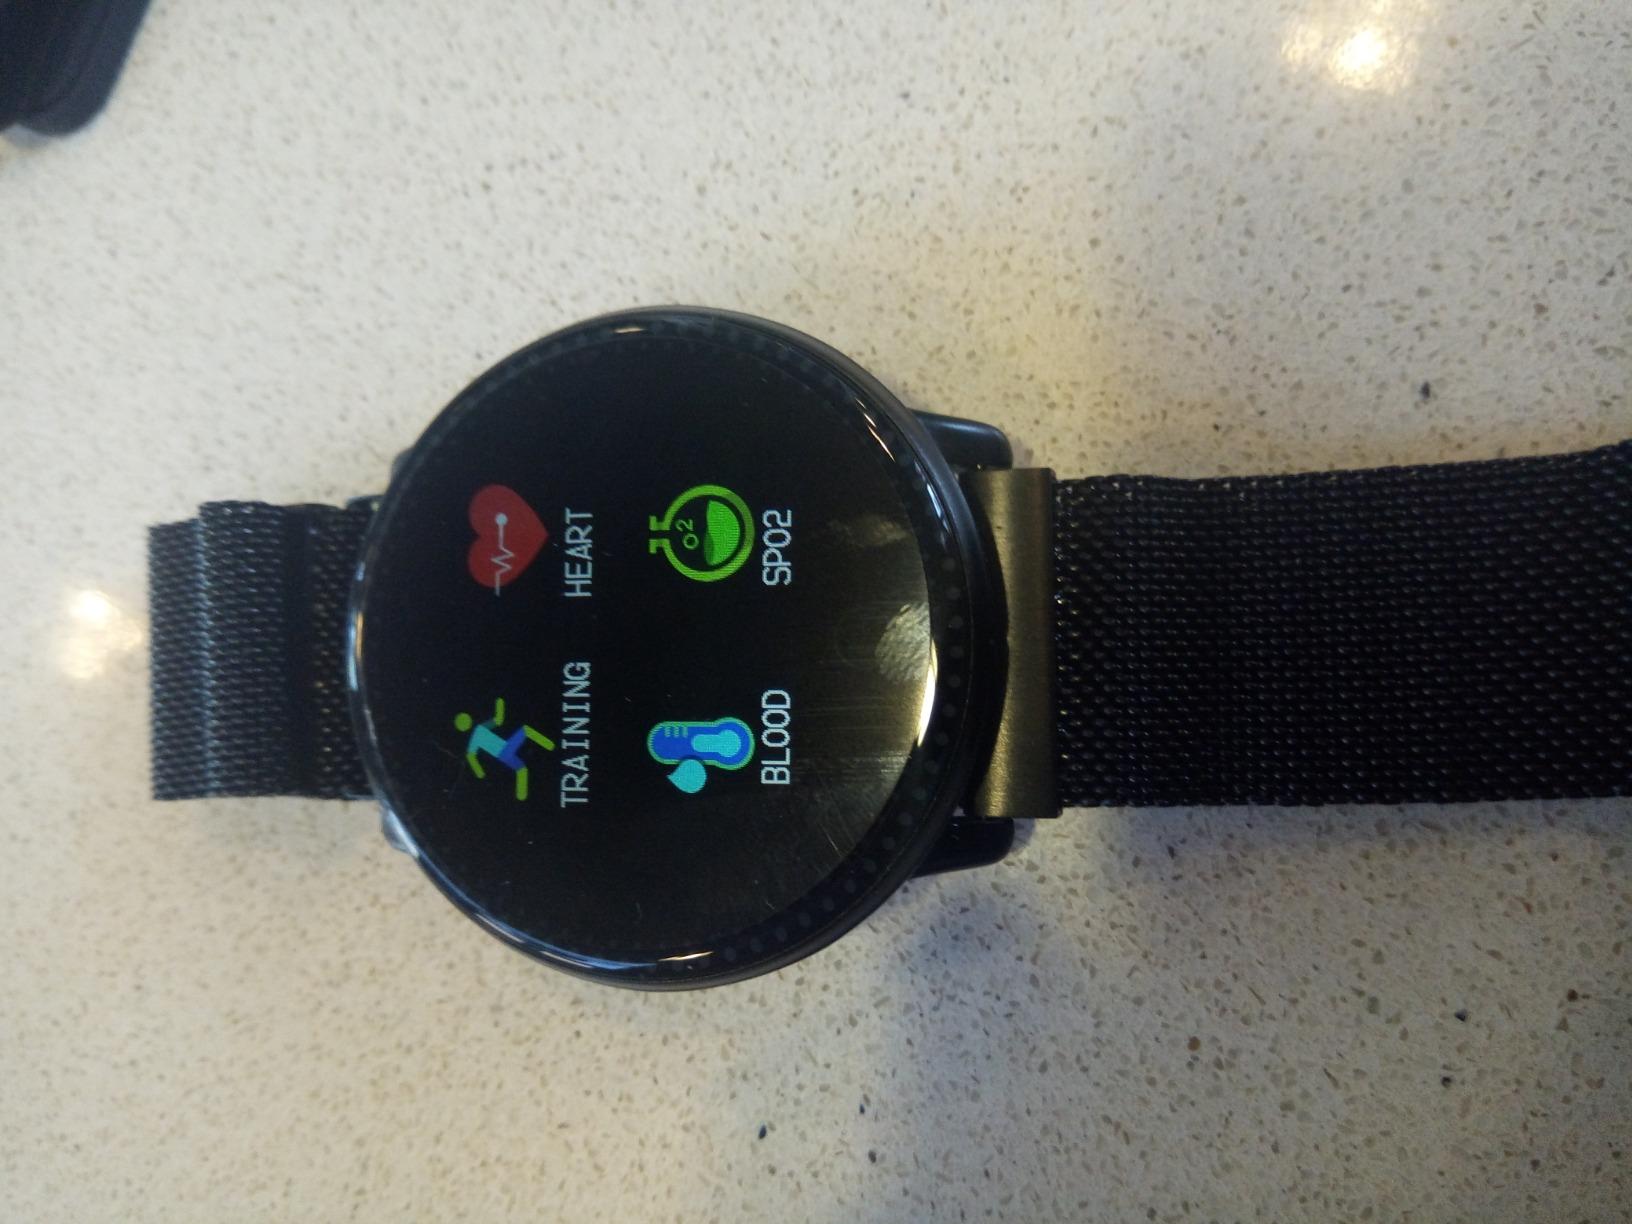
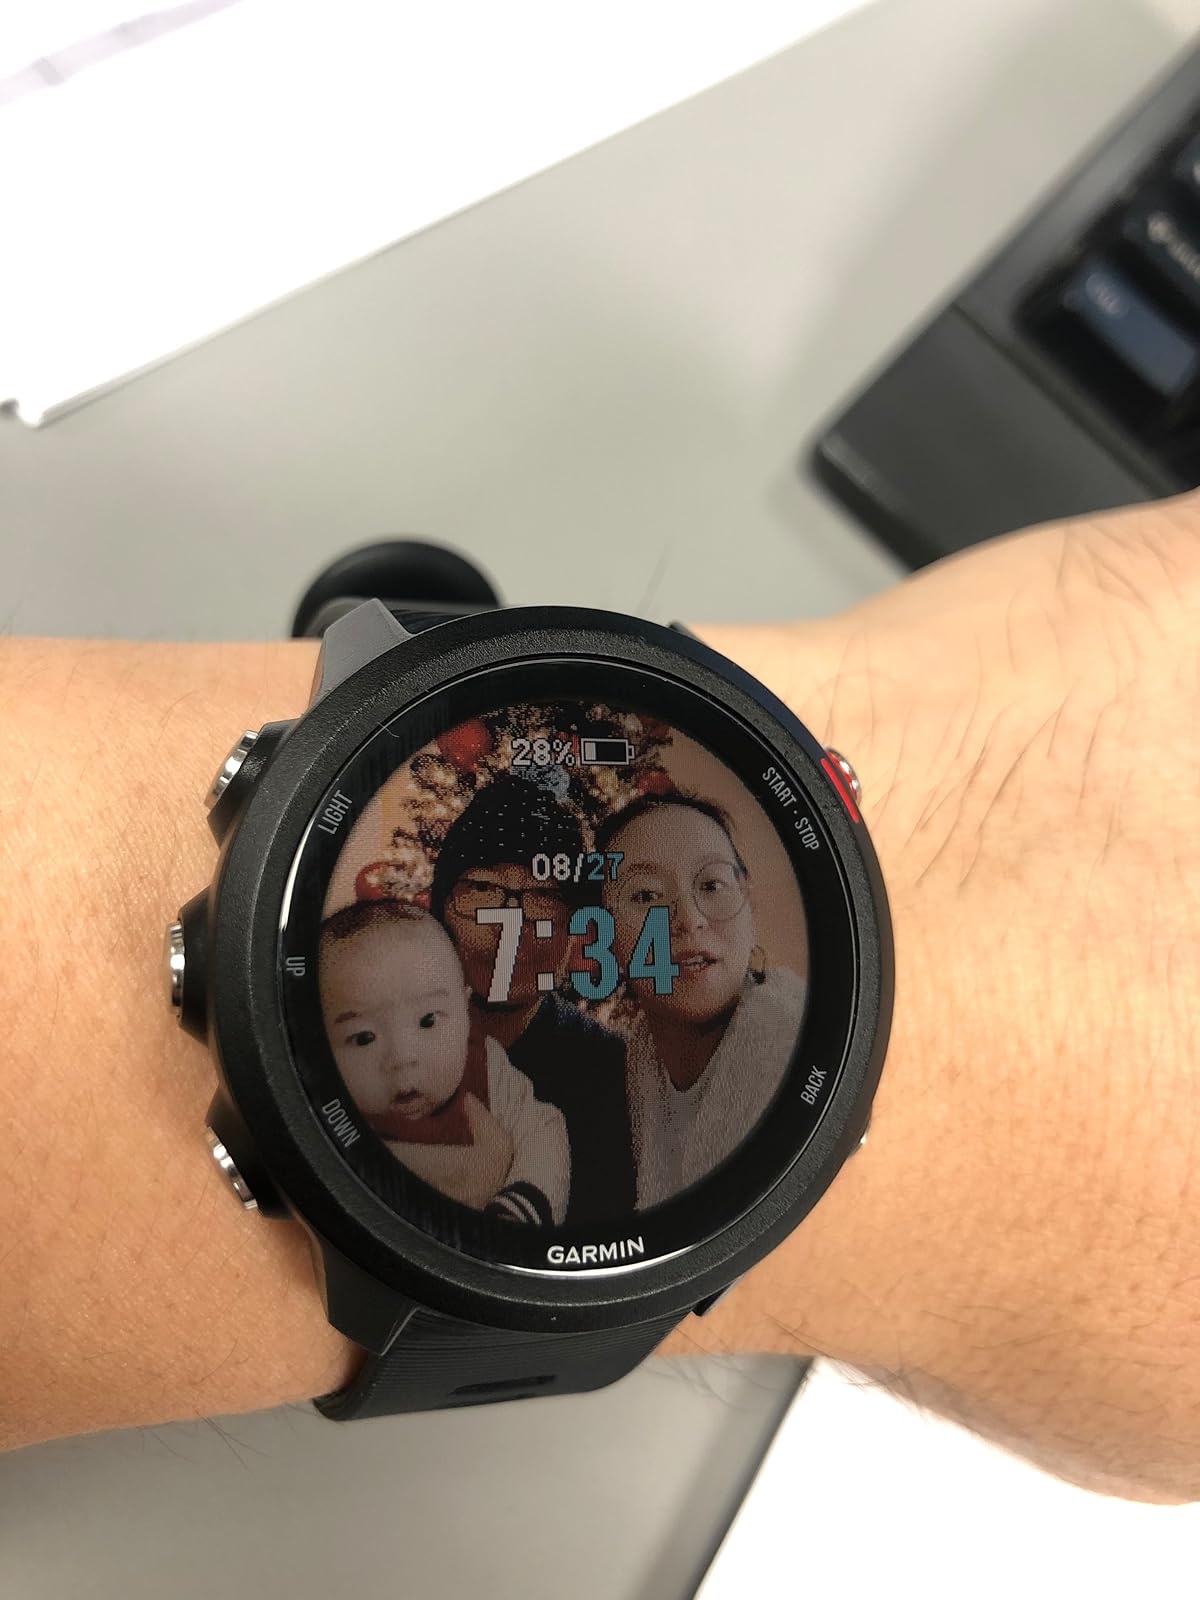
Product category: smartwatch
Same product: no